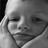
Emotion: neutral